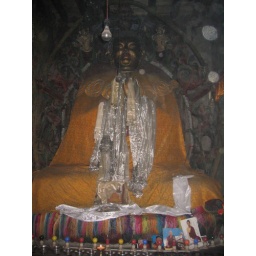
in the back of red house guest house if your really lucky u will find.....